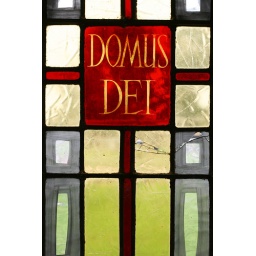
Stained glass window in Killaloe church